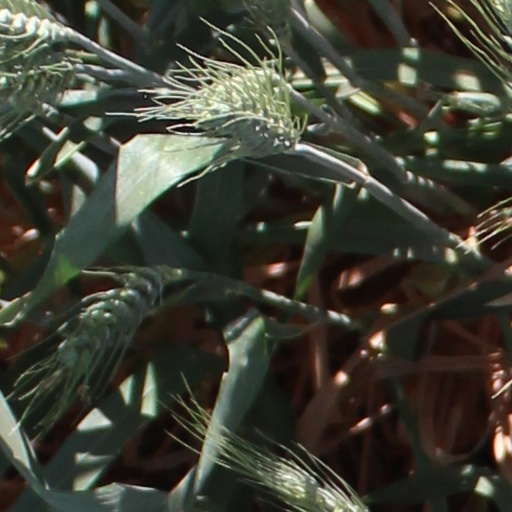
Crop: wheat